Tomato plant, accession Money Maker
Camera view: bottom (45 deg); turntable rotation: 240 degrees
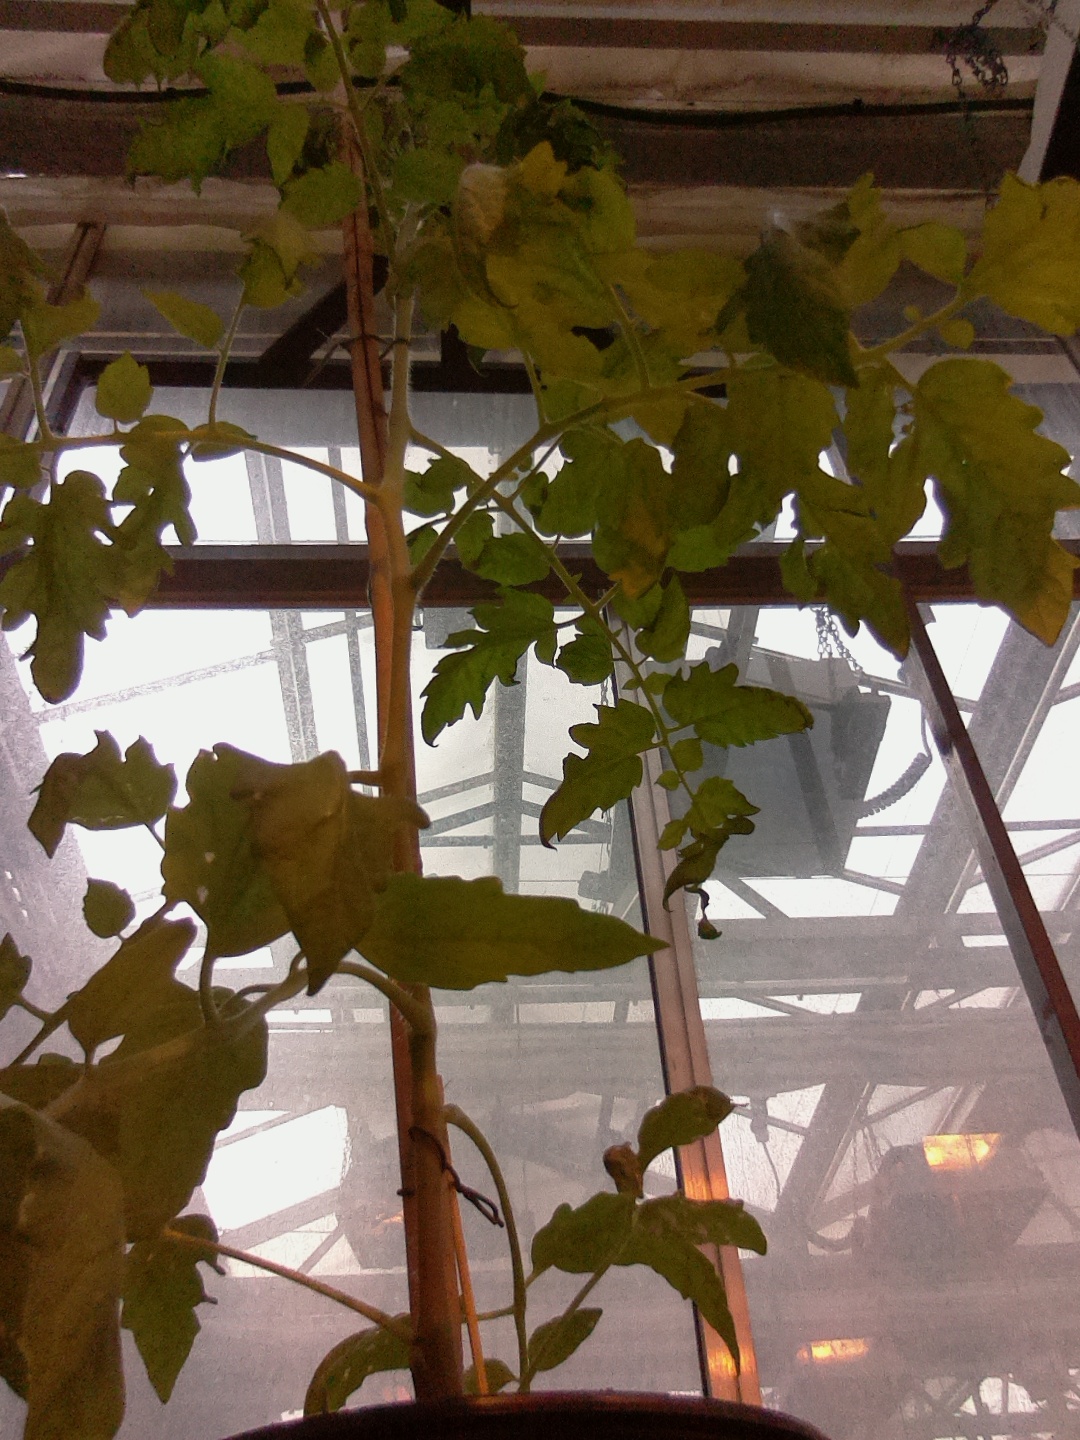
BBCH growth stage 20: First Side shoot start formed